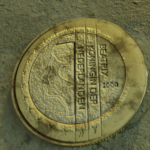
Coin value: 1euro
Country: nl
Edition: 2000